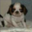
Label: dog